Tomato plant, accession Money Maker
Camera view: bottom (45 deg); turntable rotation: 210 degrees
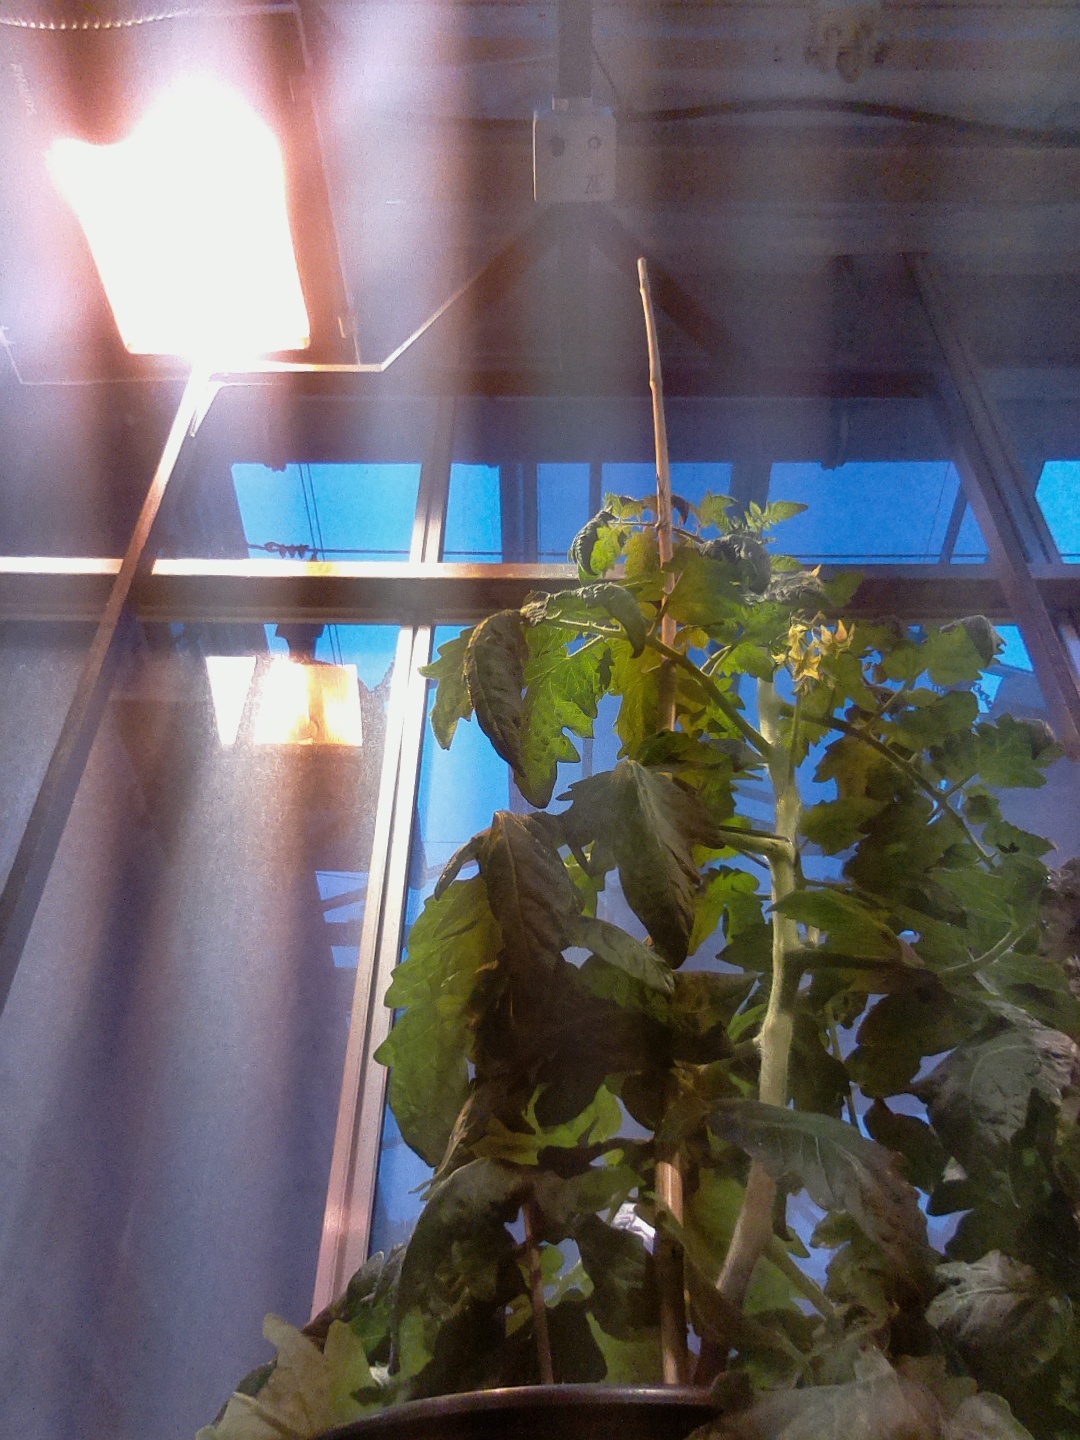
BBCH growth stage 65: Full flowering, 50%-60% of flowers open, first petals falling